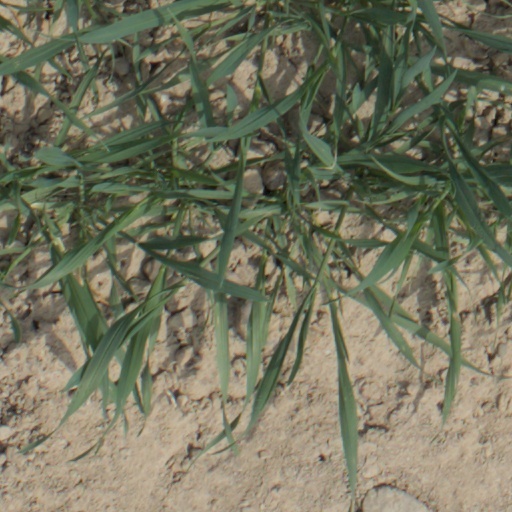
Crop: wheat